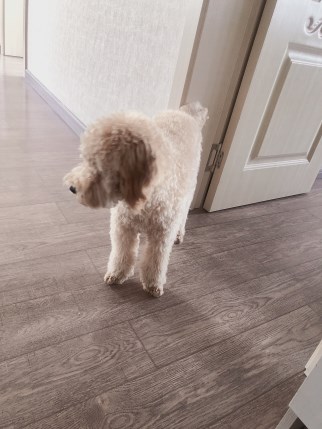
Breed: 7449-n000128-teddy